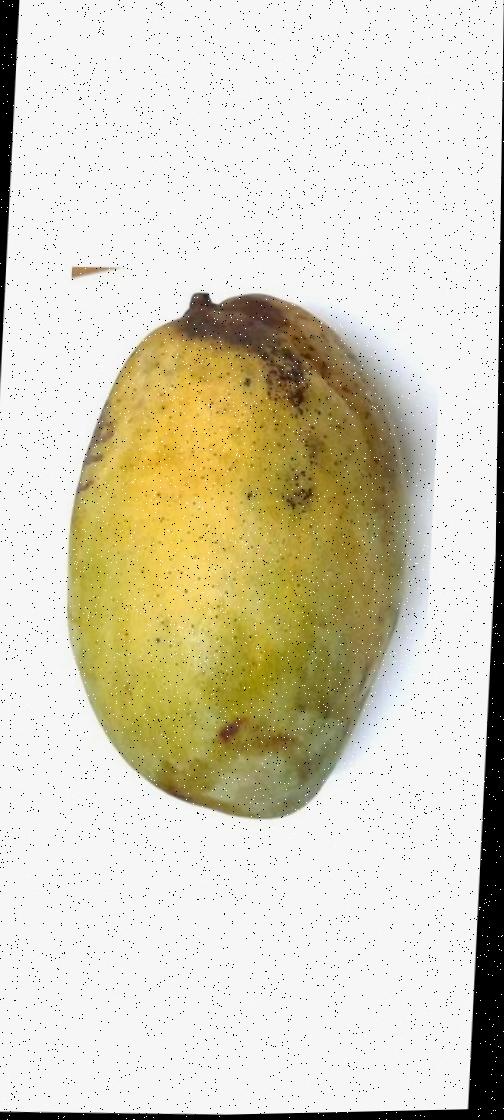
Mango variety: Fazli Classic